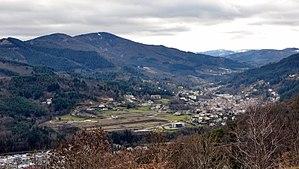
Le Cheylard depuis Saint-Cierge-sous-le-Cheylard.
Le Cheylard, en occitan Lo Chailar, est une commune française située dans le département de l'Ardèche, en région Auvergne-Rhône-Alpes.